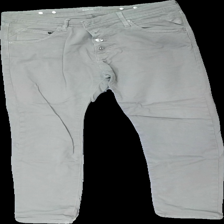
View: front
Type: Trousers
Category: Ladies
Brand: Not in the list
Brand text on label: Replay
Colors: Beige
Material: 100% cotton
Cut: Regular
Season: All
Stains: Minor
Price range: 50-100
Recommended usage: Recycle